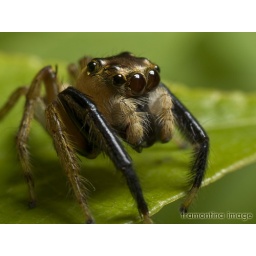
A rather large jumping spider found at a hill forest reserve in Johor.